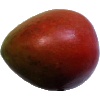
Label: red_mango